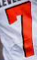
Number: 7